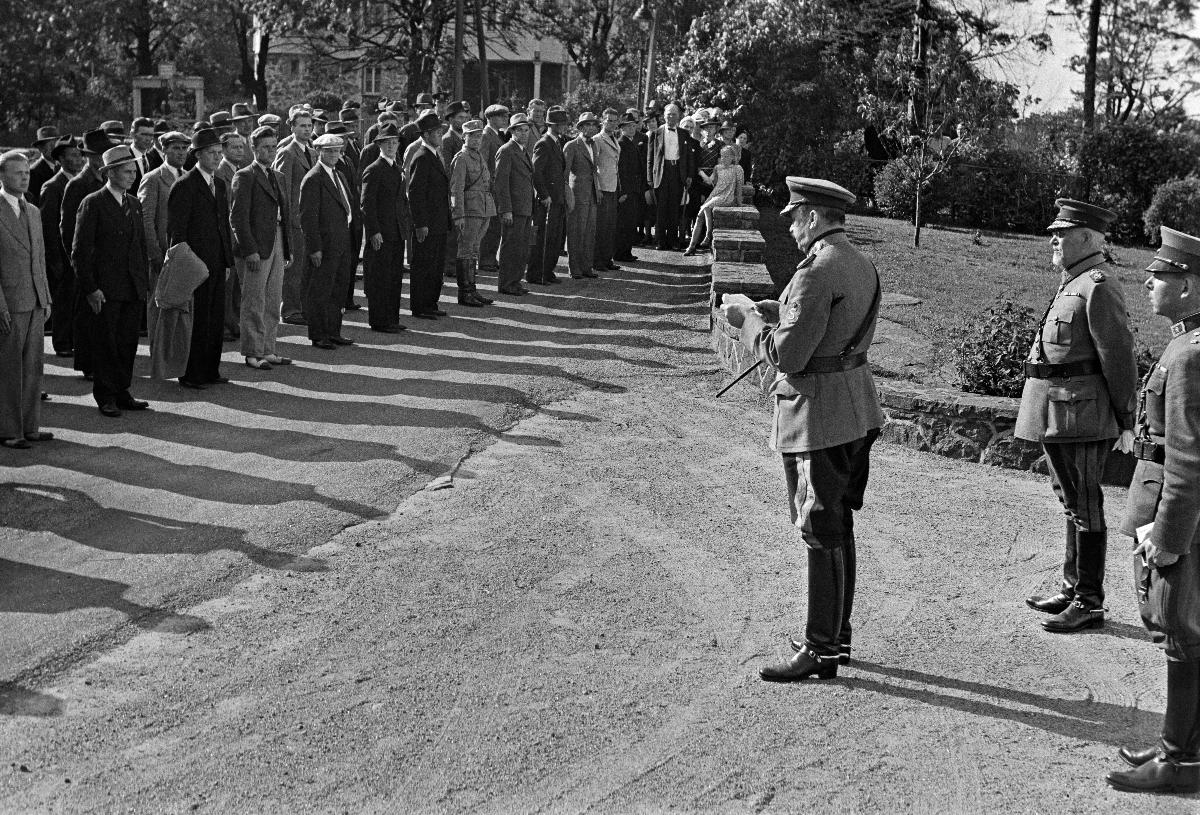
Jäähyväisjuhla amerikkalaisille vapaaehtoisille
Avskedsfest för amerikanska frivilliga; Farewell celebration for American volunteers
sisällön kuvaus: Jäähyväisjuhla amerikkalaisille vapaaehtoisille Helsingissä 28.6.1940. content description: Farewell celebration for the American volunteers in Helsinki 28.6.1940. innehållsbeskrivning: Avskedsfest för amerikanska frivilliga i Helsingfors 28.6.1940.
Kuvaaja: Sundström, Hugo, kuvaaja
Vuosi: 1940
Paikka: Suomi, Uusimaa, Helsinki
Aiheet: Mannerheim, Carl Gustaf Emil; HBL; vapaaehtoiset; sotilaat; yhdysvaltalaiset; juhlat; volunteers; soldiers; residents of the United States of America; celebrations; defence; american; parties; frivilliga; soldater; invånare i Förenta staterna; fester; försvar; amerikanska